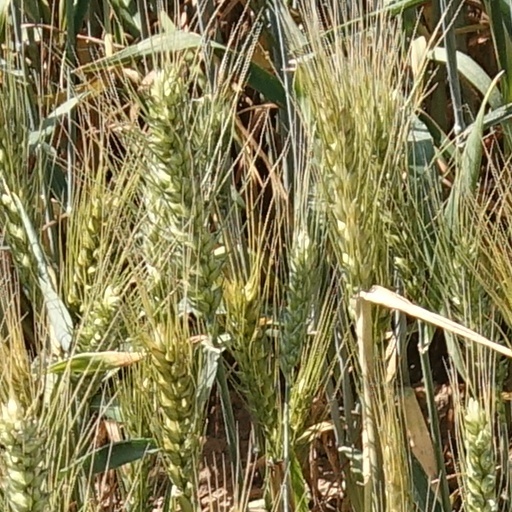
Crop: wheat